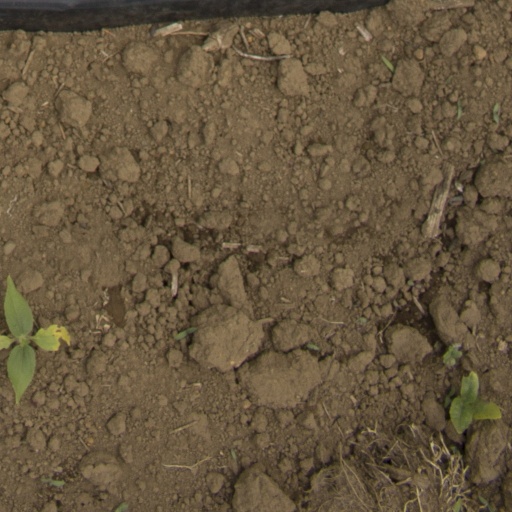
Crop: Jerusalem artichoke